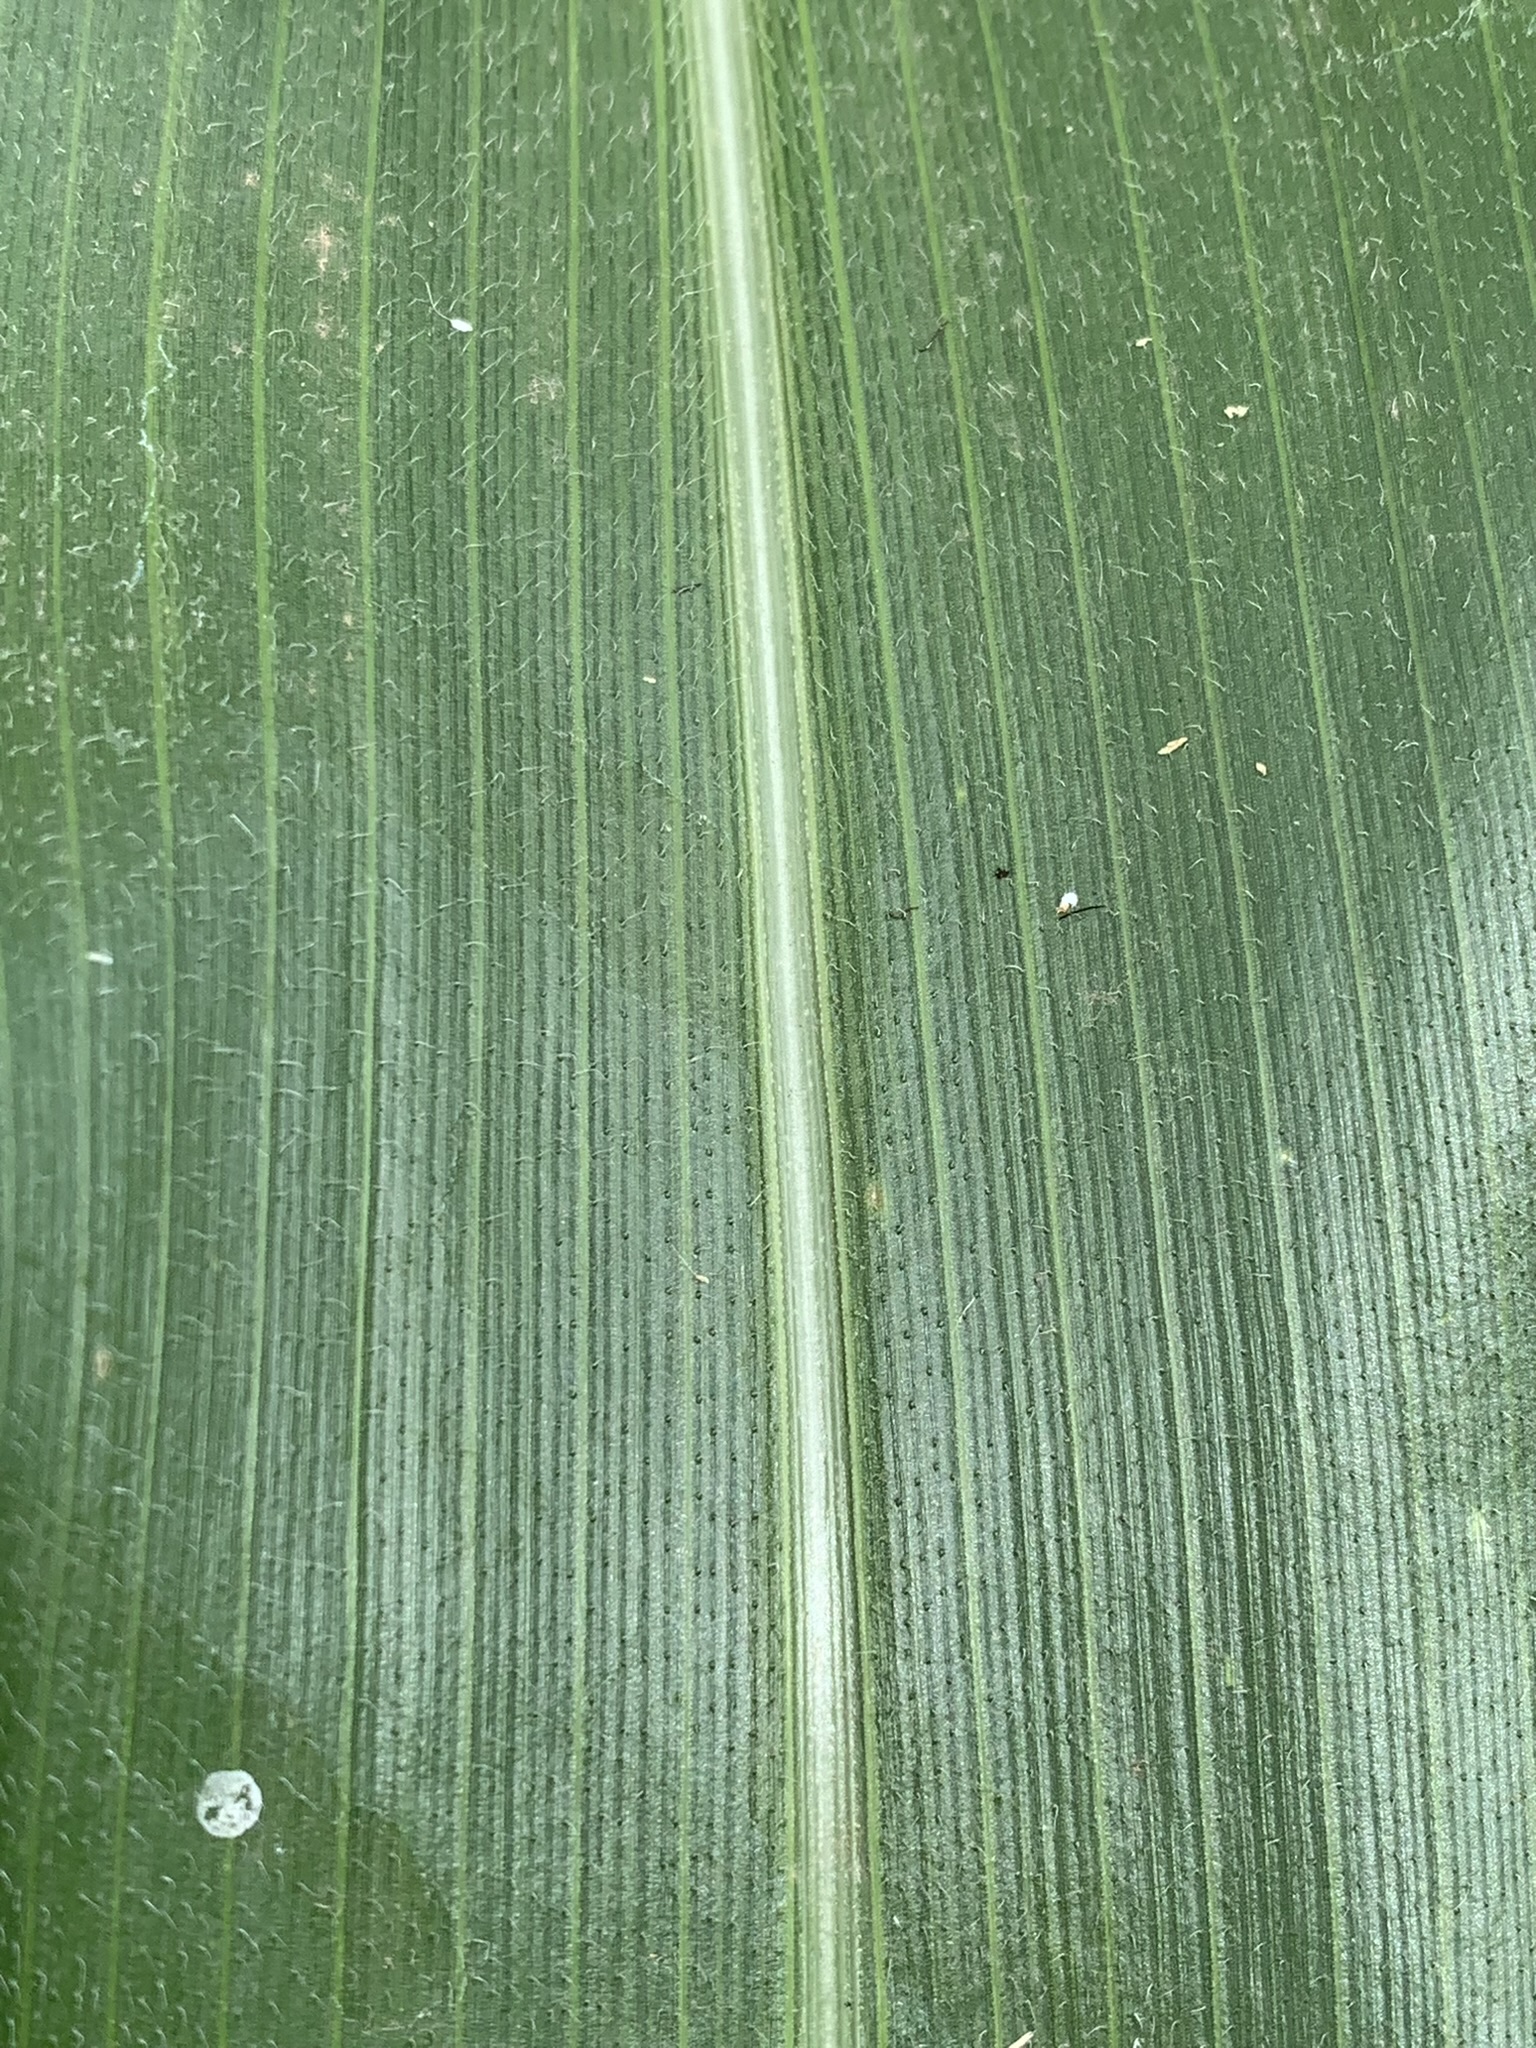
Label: Healthy